Old First Reformed Church (Brooklyn)

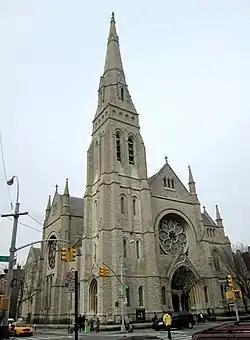
(2013)

The Old First Reformed Church in Brooklyn, New York– officially known as The Reformed Dutch Church of the Town of Breukelen – is a historic Dutch Reformed church at 126 7th Avenue on the corner of Carroll Street in the Park Slope neighborhood of Brooklyn, New York, New York. The congregation was founded in 1654 by decree of Governor Pieter Stuyvesant, as one of three "collegiate churches." The current church building was constructed in 1888–1893 and is a Late Gothic Revival style Indiana limestone building on a granite base. It measures 100 feet wide and 162 feet deep. The front facade features a 212-foot-high stone tower and spire.